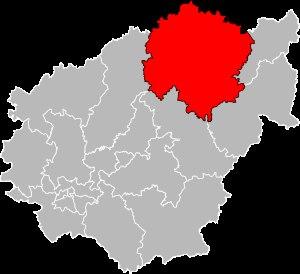
Le plateau de Millevaches, parfois appelé « Montagne limousine », est un grand plateau granitique français situé en Nouvelle-Aquitaine, dans l'historique Limousin, dont il constitue la partie la plus élevée. Il s'étend pour sa majeure partie sur un large quart nord-est du département de la Corrèze, occupe aussi le quart sud de la Creuse et déborde sur l'extrême sud-est de la Haute-Vienne.